Howsham Mill

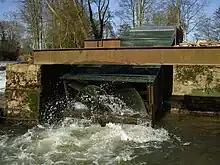
New screw turbine

In 2004 the Renewable Heritage Trust was formed by local residents with the intention of preserving and restoring the mill.